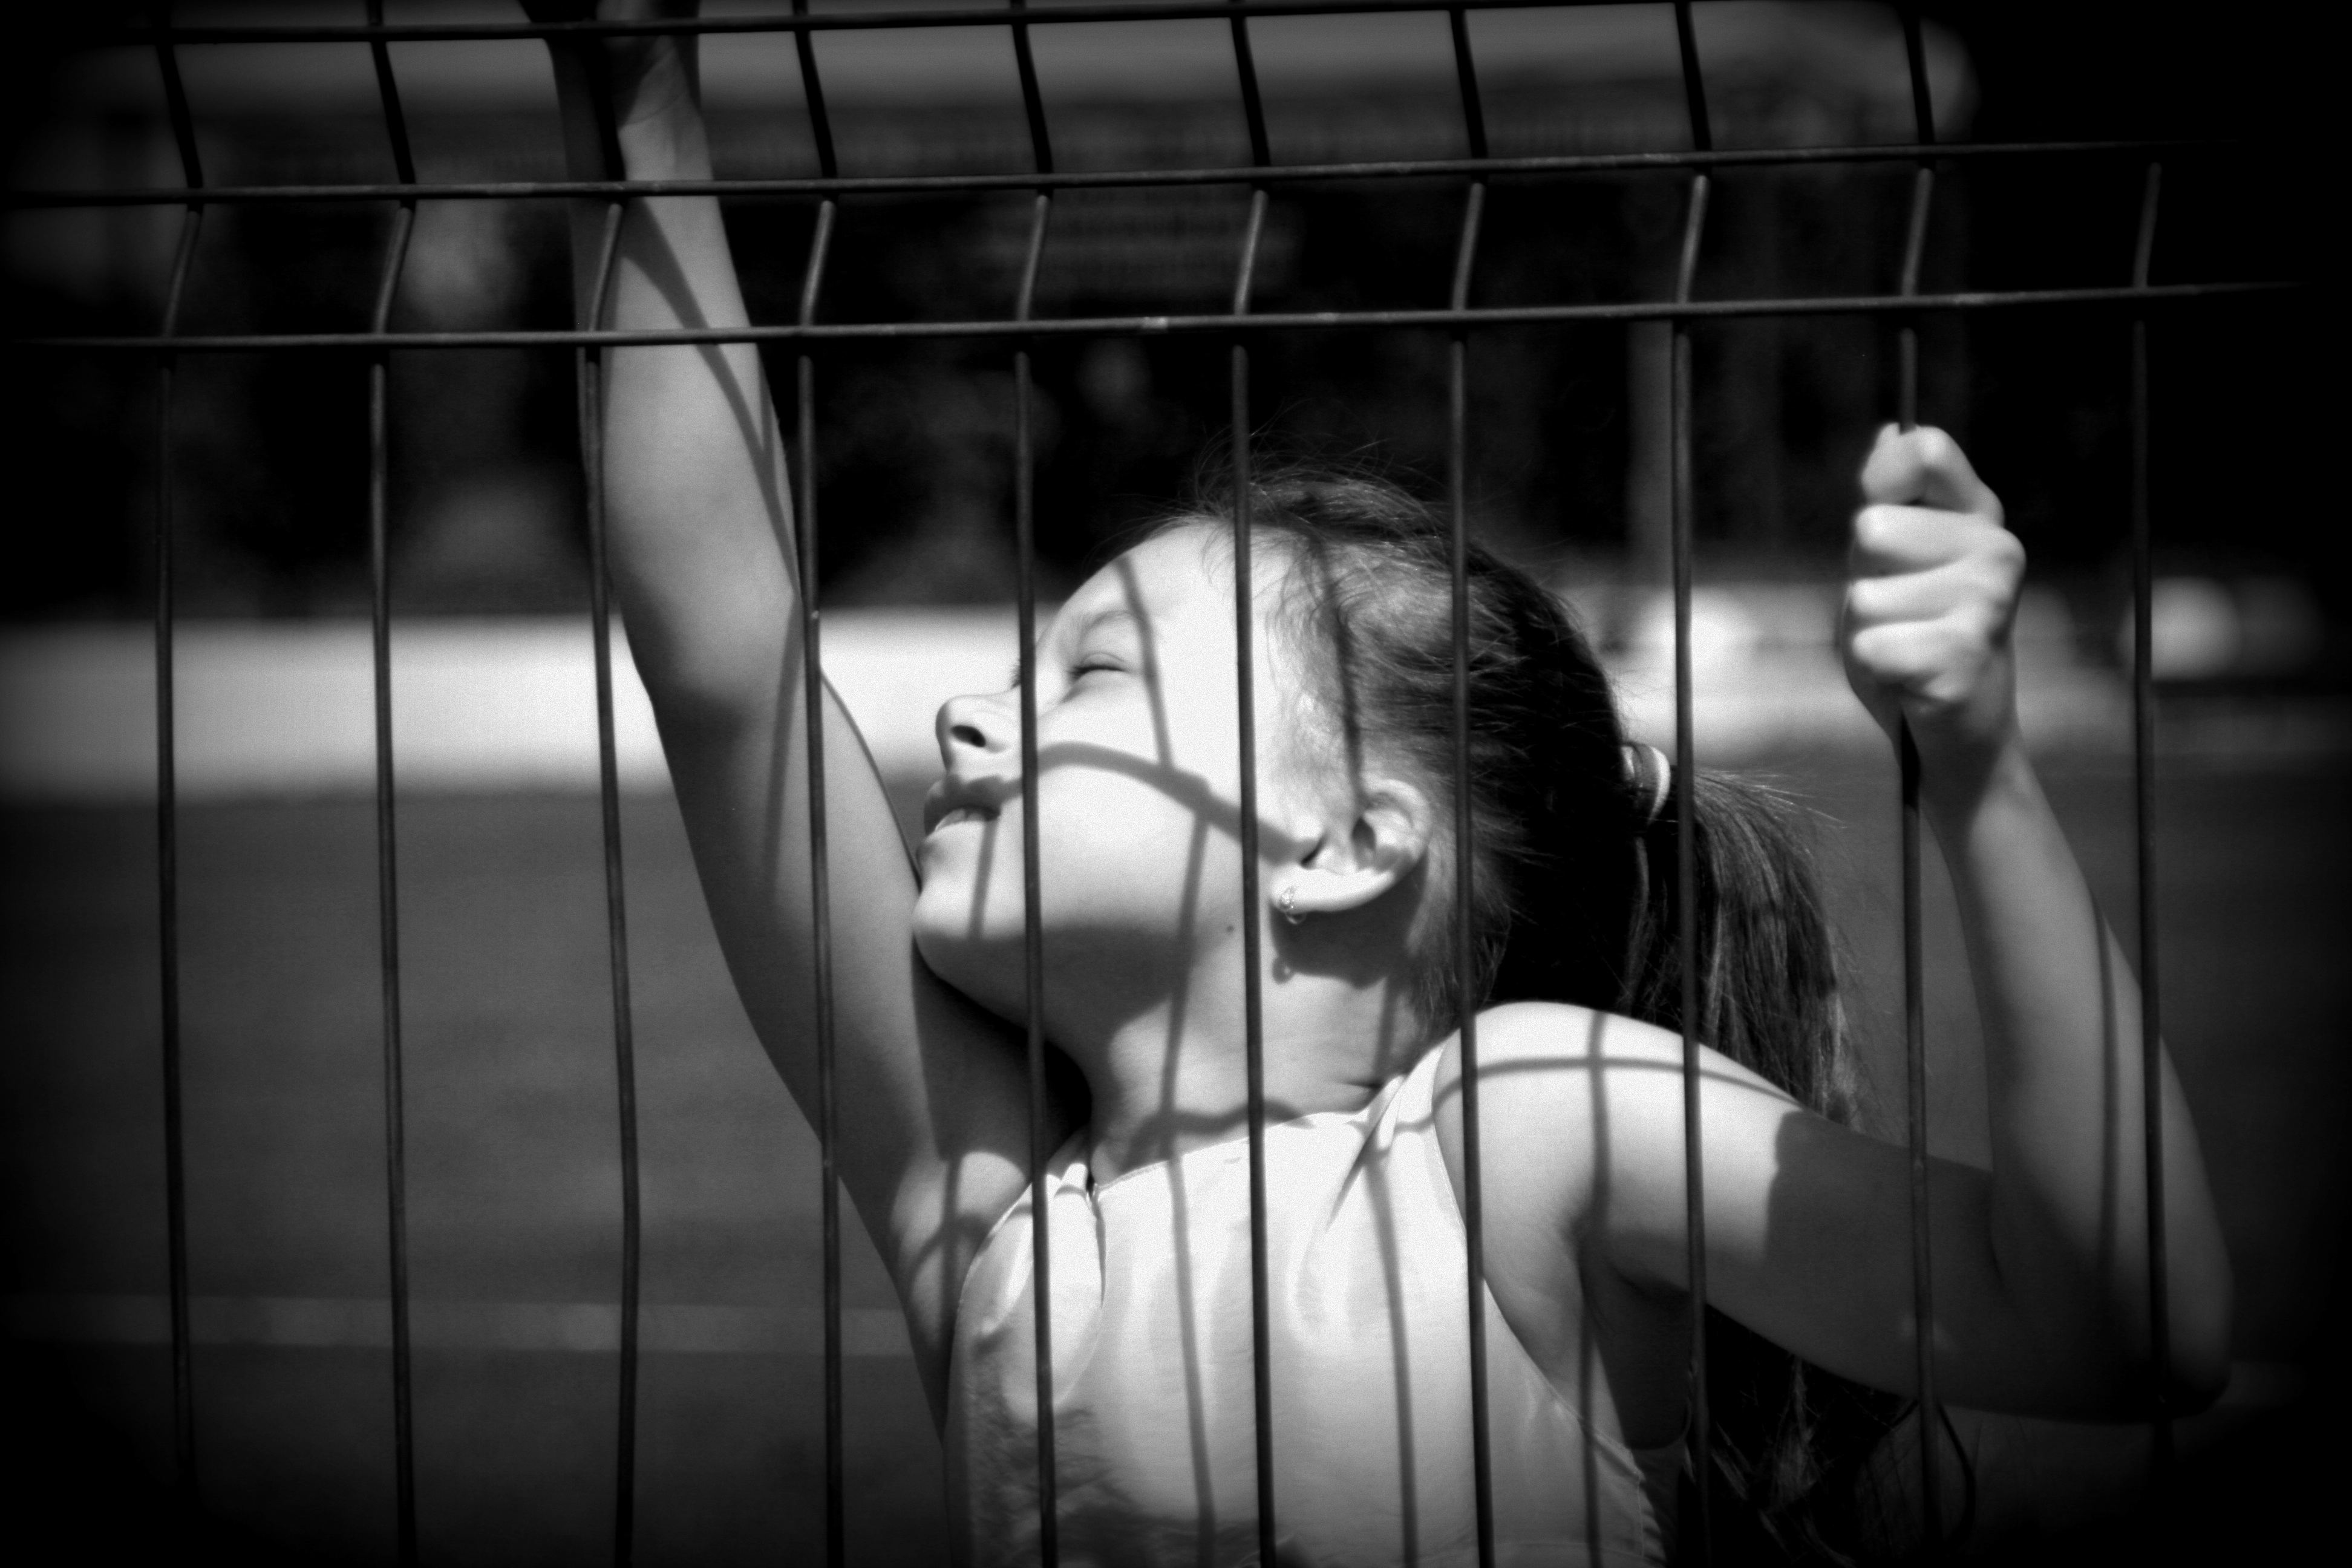
light, black and white, girl, white, photography, darkness, freedom, black, monochrome, photograph, snapshot, emotion, grateful, monochrome photography, film noir